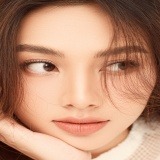
hoa hậu Nguyễn Thúc Thùy Tiên